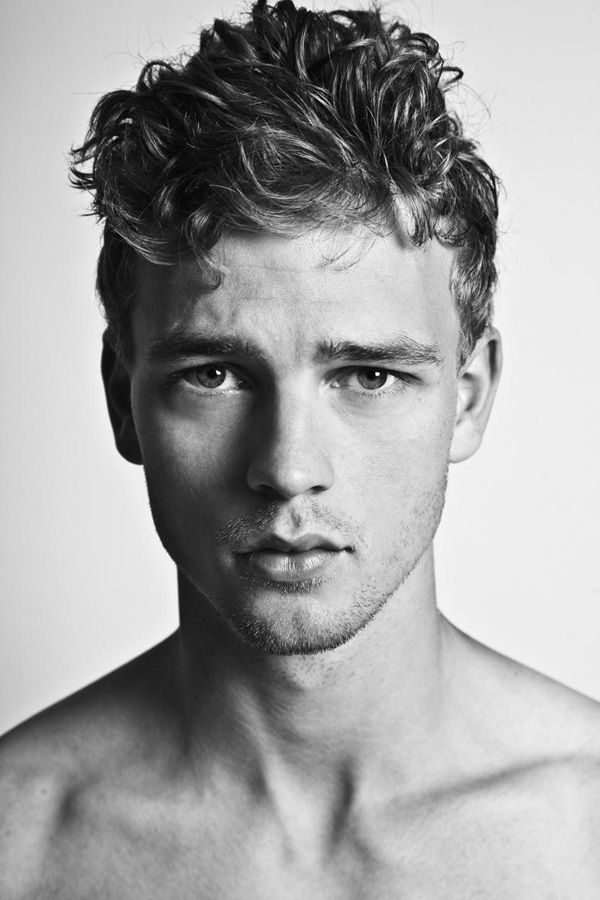
Portrait style: Real Portrait